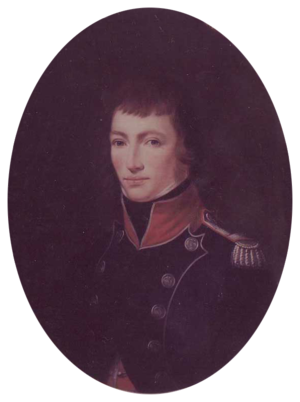
Le château de Broussette est un château situé sur la commune de Reilhac dans le Cantal.